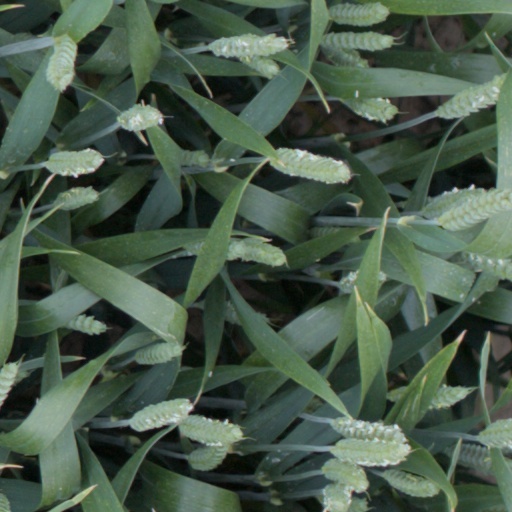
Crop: wheat